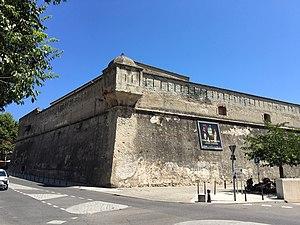
Le bastion San Ghjuvanni, en italien San Giovanni, construit par les génois. Citadelle de Bastia, Corse
Le Palais des Gouverneurs, en corse Palazzu di i Guvernatori est un monument historique de la ville de Bastia, au cœur du quartier historique de la Citadelle. Il a été lieu de résidence des gouverneurs génois, caserne militaire et aujourd'hui musée.
La Citadelle est un quartier historique de la ville de Bastia. Sa construction date de la présence génoise en Corse.